Rudolf Perešin

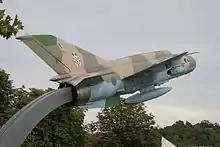
Rudolf Perešin memorial in Gornja Stubica

On 2 May 1995, while providing close air support to the Croatian Army during Operation Flash, he was shot down over Stara Gradiška by anti-aircraft artillery from the Serb Krajina forces. His remains were not recovered and returned until 4 August 1997. On 15 September 1997, Perešin was buried with full military honors at the Mirogoj cemetery in Zagreb.